Benefit society

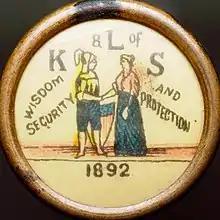
Pin button issued by "The Knights and Ladies of Security" of Topeka, Kansas

A benefit society, fraternal benefit society, or fraternal benefit order is a voluntary association formed to provide mutual aid, benefit, for instance, insurance for relief from sundry difficulties. Such organizations may be formally organized with charters and established customs or may arise "ad hoc" to meet the unique needs of a particular time and place. Often fitting this description include friendly societies, or mutual aid organizations.